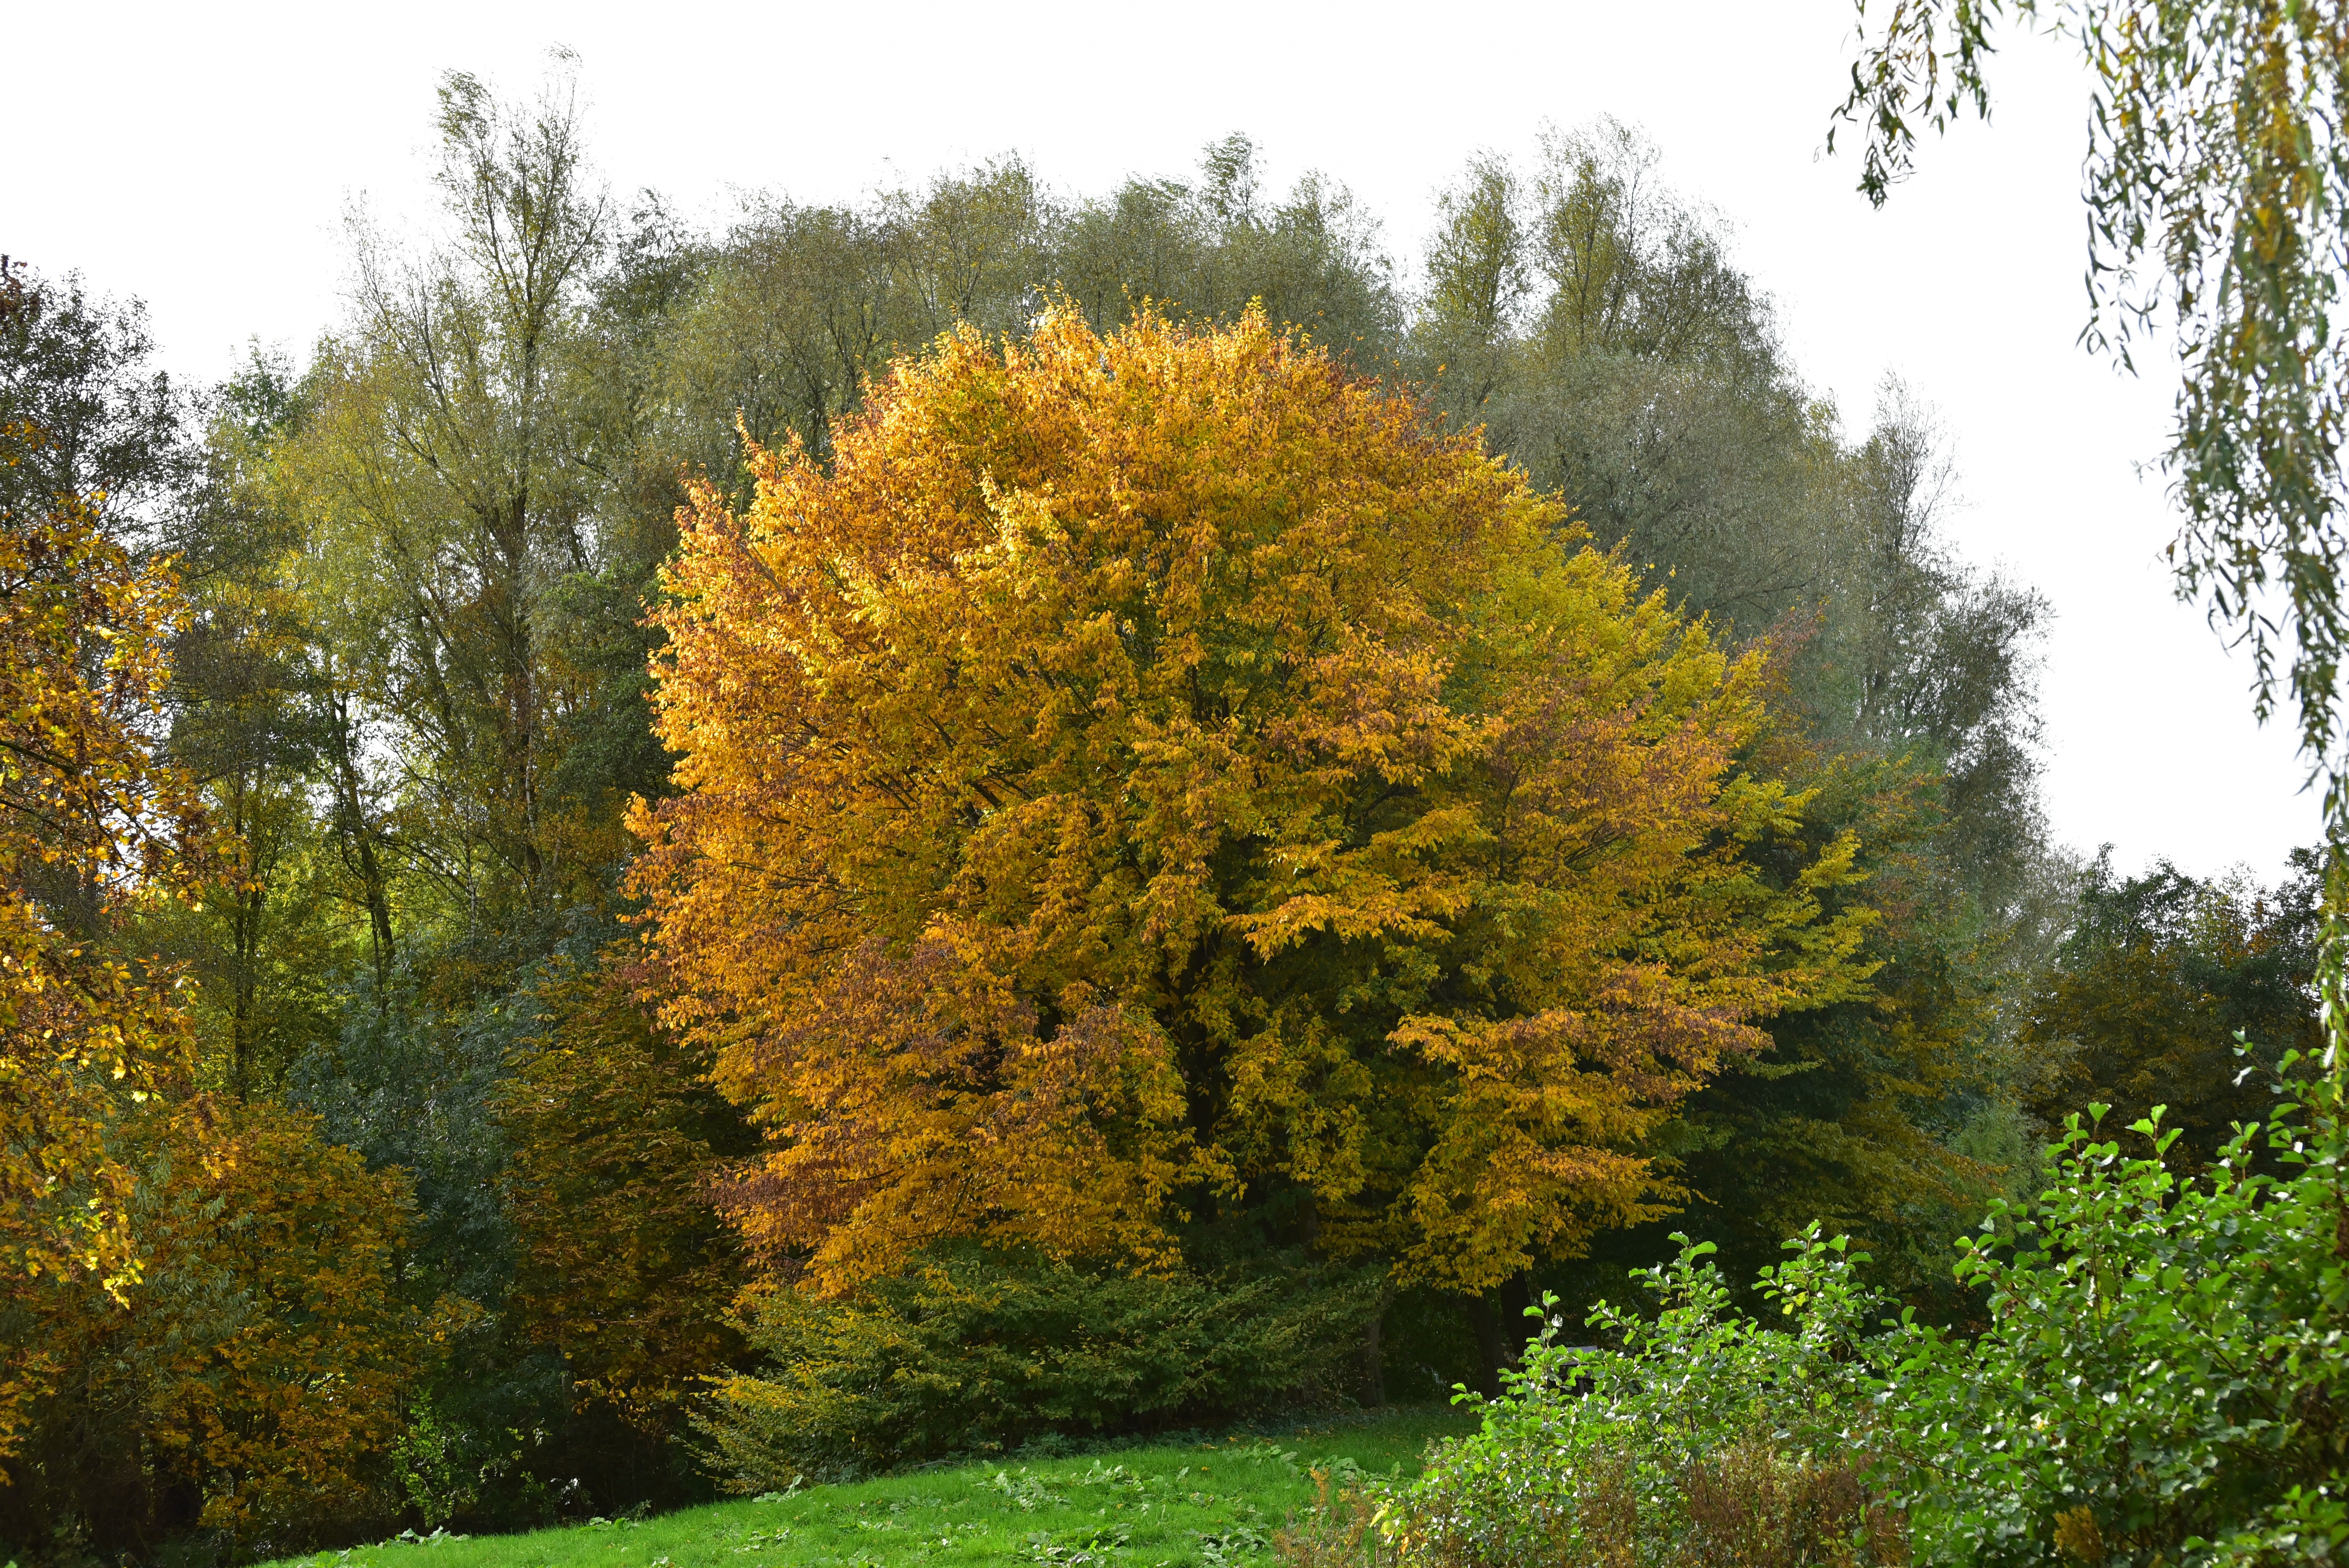
landscape, tree, light, plant, meadow, leaf, flower, evergreen, autumn, colorful, yellow, season, maple tree, trees, leaves, spruce, shrub, deciduous, grove, woodland, fall color, leaves in the autumn, larch, ecosystem, golden autumn, autumn colours, flowering plant, maidenhair tree, biome, woody plant, temperate broadleaf and mixed forest, temperate coniferous forest, land plant